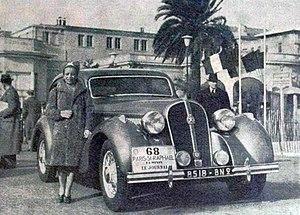
Yvonne Simon, victorieuse du Rallye Paris - Saint-Raphaël Féminin 1939, sur Hotchkiss GS.
Yvonne Simon, née en 1917 et morte le 16 août 1992, est une pilote de course française de rallyes, mais également de courses sur circuits.